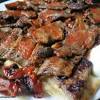
Label: Air Defense